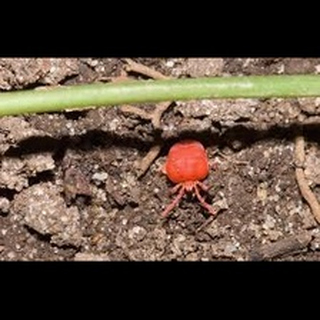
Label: wheat_mite